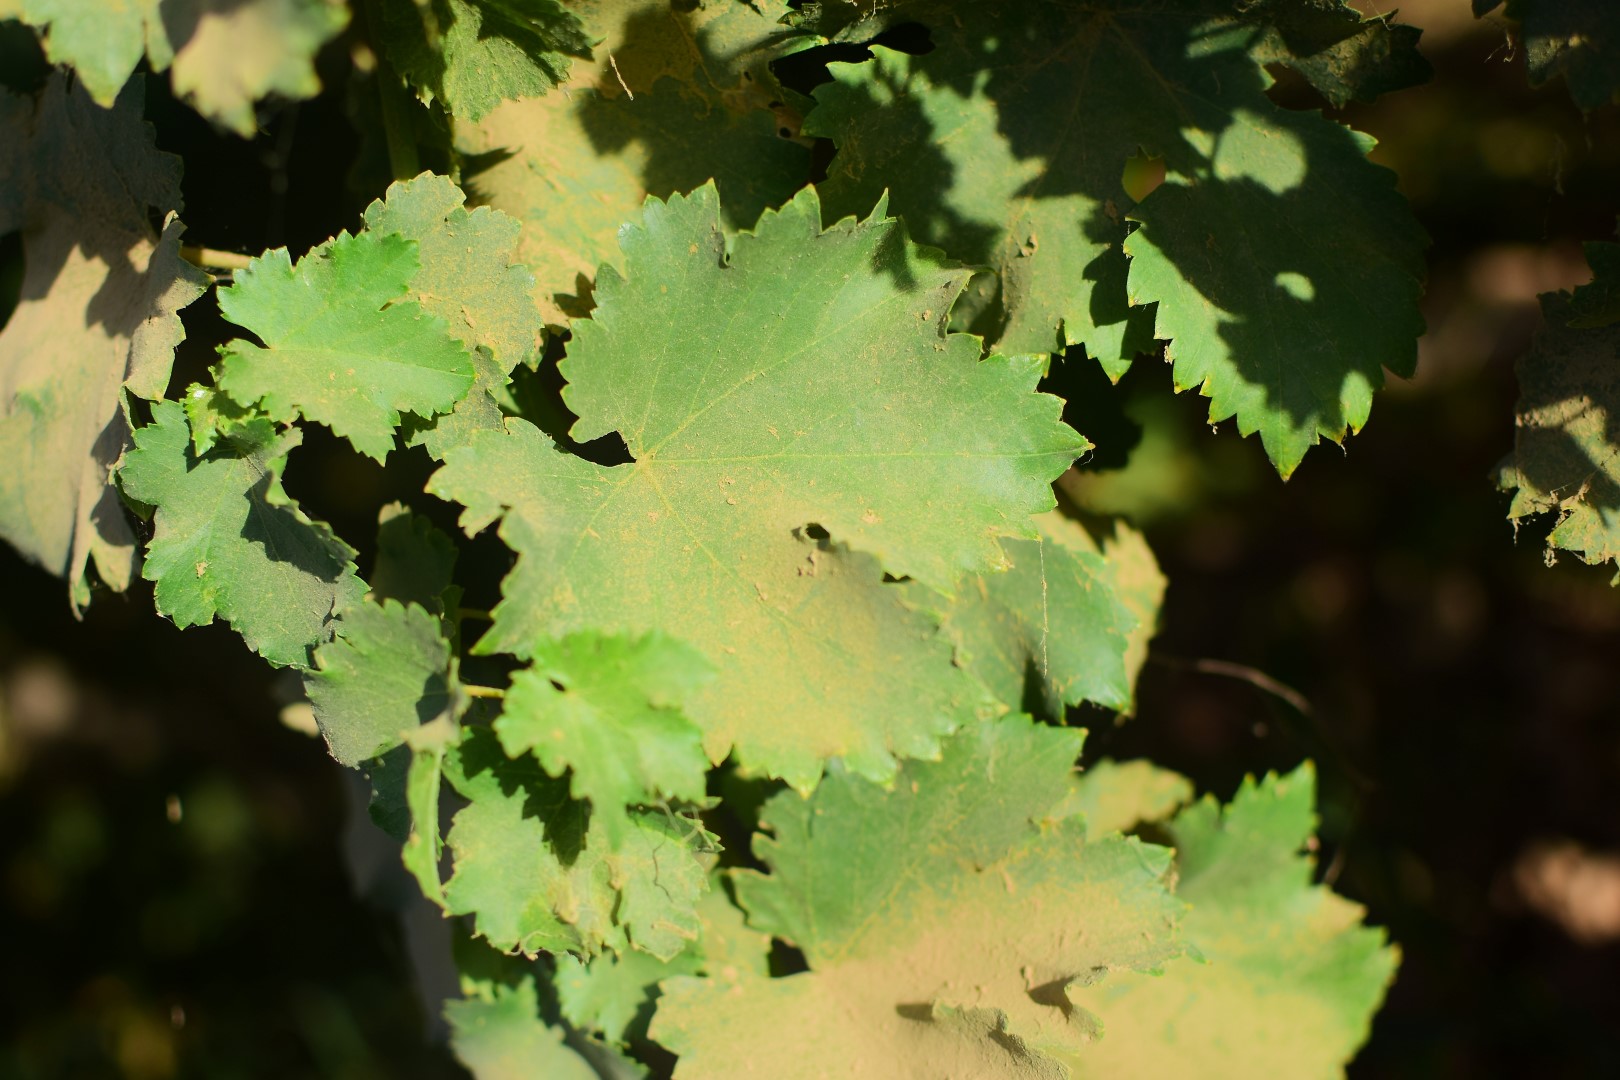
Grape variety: Deas Al-Annz